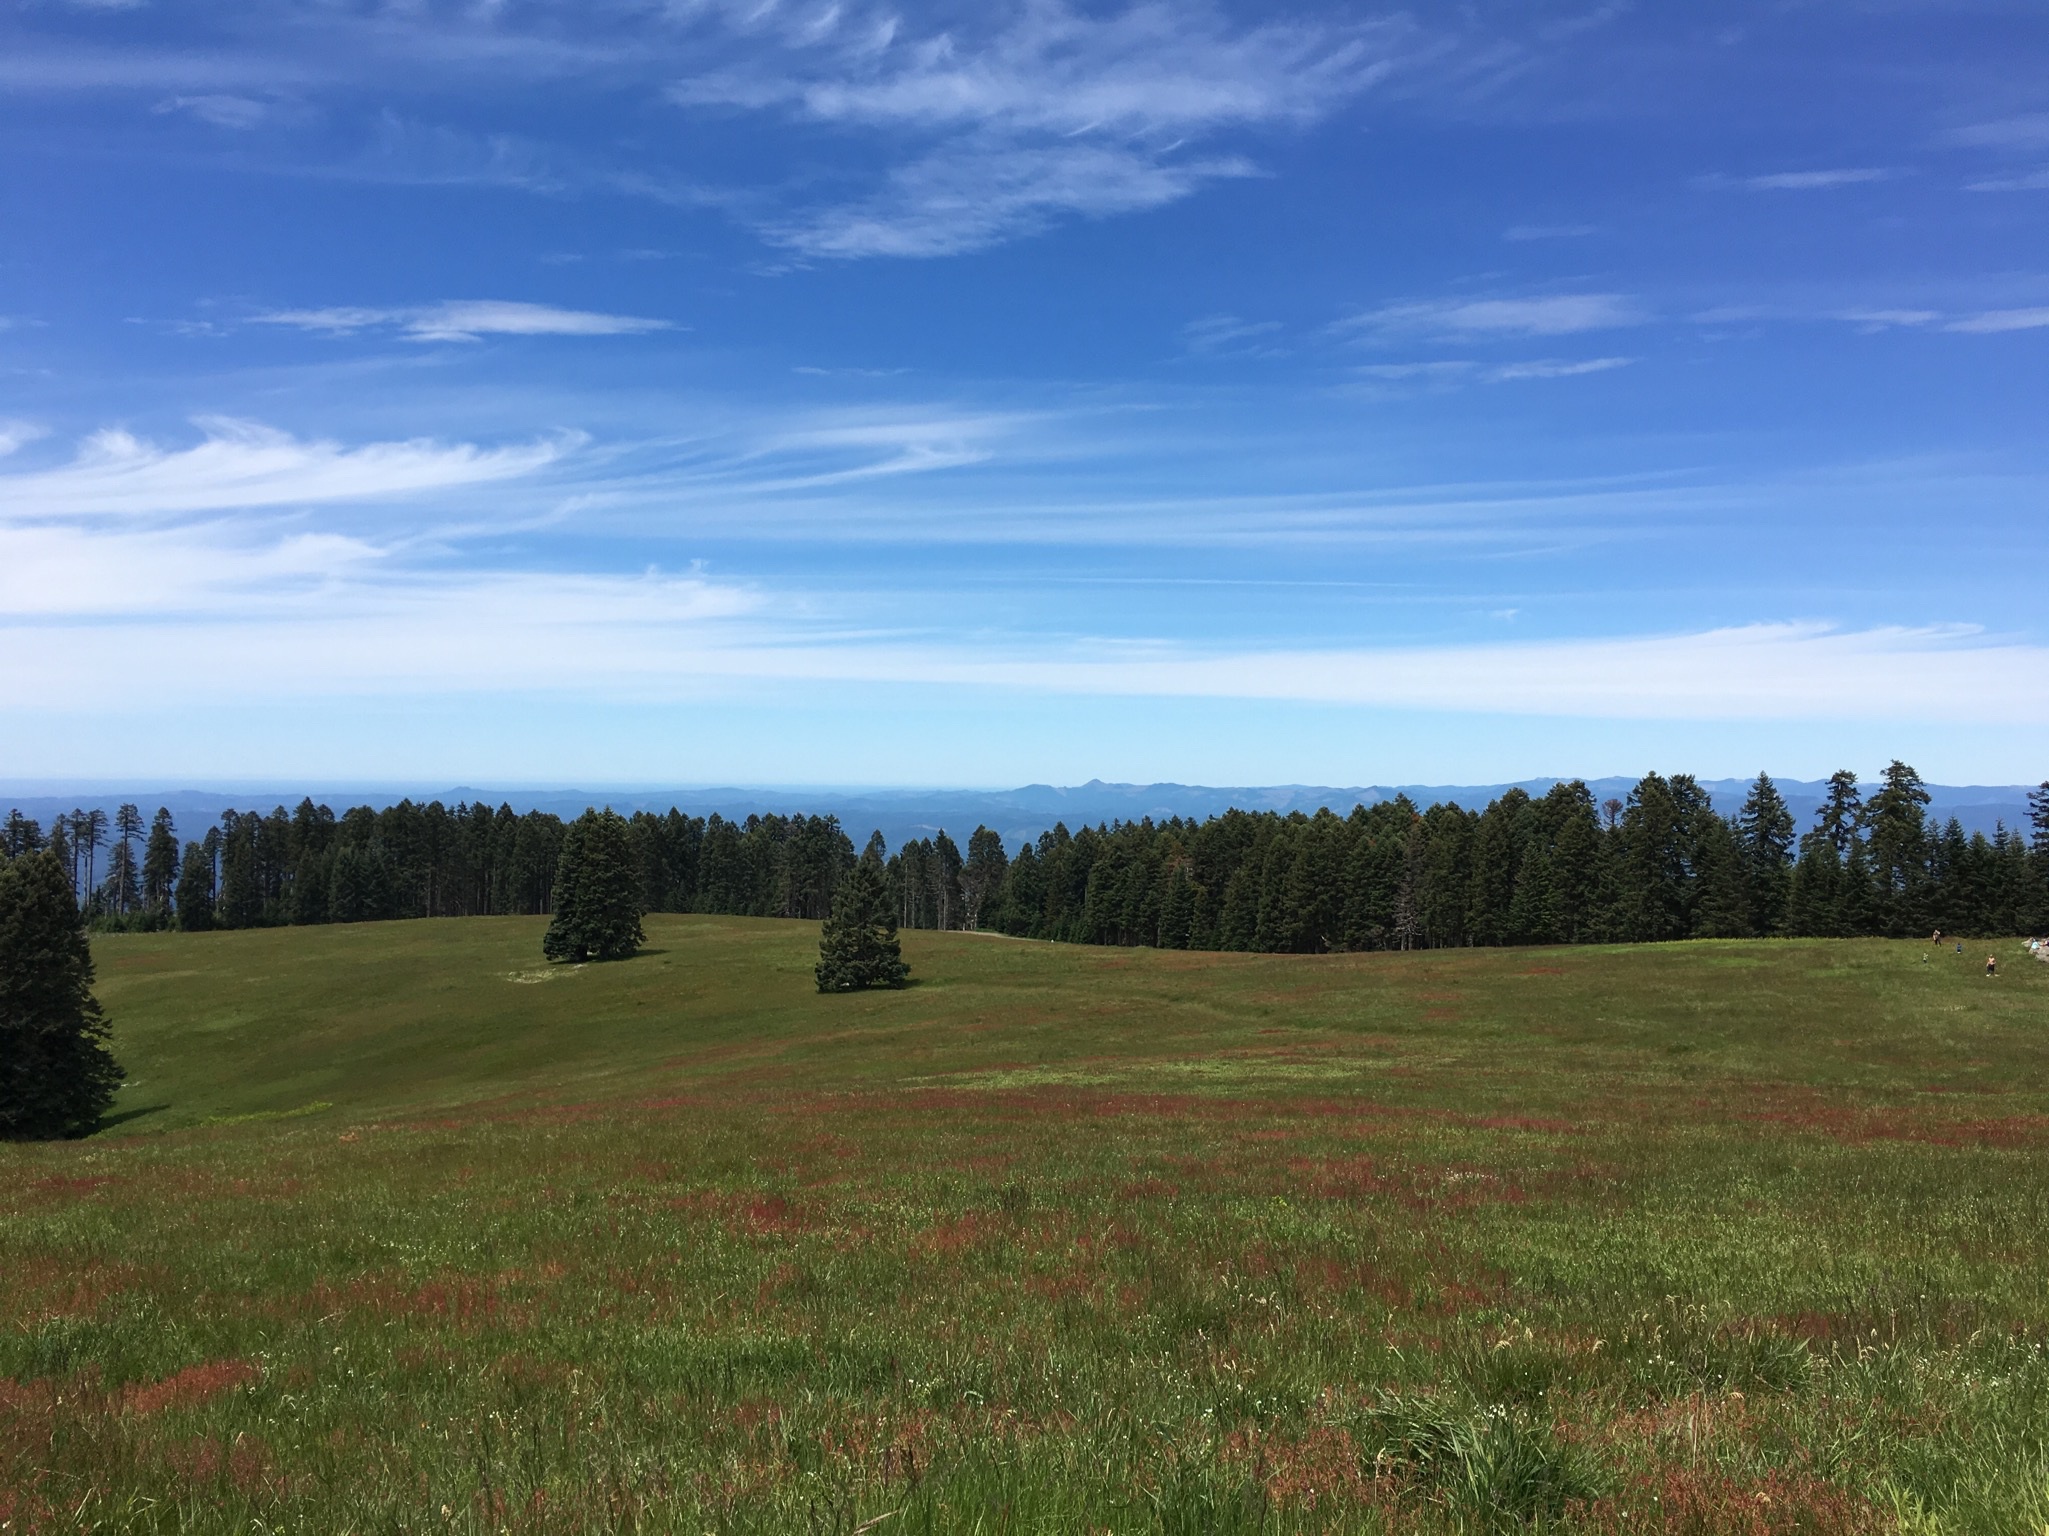
landscape, tree, grass, horizon, marsh, wilderness, mountain, cloud, sky, field, meadow, prairie, hill, mountain range, pasture, ridge, plain, grassland, wetland, plateau, habitat, ecosystem, steppe, rural area, natural environment, geographical feature, mountainous landforms